Kolkata Metro

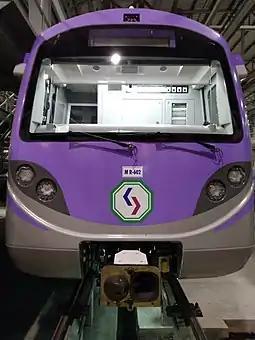
BEML rake operational only in Green line since 2020.

Previously, the stretch from Thakurpukur to Majerhat was surveyed as a branch line of the circular railway, and a metro line from Majerhat to Dakshineswar via Sealdah (interchange with Green Line) was planned. This plan was scrapped and a new metro line from further south in Joka to BBD Bagh was sanctioned in 2010–2011 with a total length of at an anticipated cost of . Later the route was truncated to Esplanade. The corridor runs along Diamond Harbour Road, Khidirpur Road, and Jawaharlal Nehru Road, major arterial roads of Kolkata, and has passenger interchange facilities with the Blue Line and Green line at Esplanade and Blue line at Park street. The proposed Esplanade station will not be the same as that of the Blue Line and Green Line but a different station that will be built at B.C. Roy market ground. The line now has a new depot in Joka. Due to land acquisition problems and objections from the Ministry of Defence, construction has been delayed several times since the beginning. Defence Ministry objected that the elevated corridor would overlook the Eastern Command headquarters at Fort William, Ordinance Depot at Mominpore. The change in alignment from elevated to underground increased the construction cost of the stretch from to . The work resumed in several phases and new bids were invited by Rail Vikas Nigam Limited (RVNL) in April 2020. It is India's first metro line to run on indigenous head hardened rails, manufactured by Jindal Steel & Power. The extension of this line to IIM and Diamond Park for was sanctioned in the 2012–2013 Budget at a cost of . The work is being executed by RVNL.